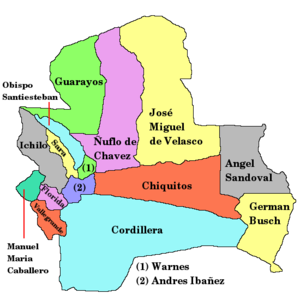
Santa Cruz (departement) / Provinser i Santa Cruz
Santa Cruz er med et areal på 370.621 km² det største departement i Bolivia. Ved folketællingen i 2012 havde departementet en befolkning på 2.655.084 indbyggere. Hovedstaden er Santa Cruz de la Sierra. Departementet er et af de rigeste i Bolivia og er rigt på naturgasreserver.